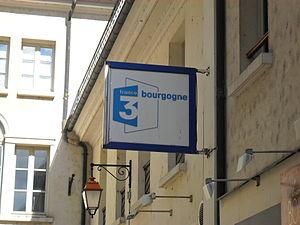
Siège de France 3 Bourgogne à Auxerre
Auxerre [osɛʁ] est une commune française située dans le nord-ouest de la région Bourgogne-Franche-Comté, dans le département de l'Yonne, dont elle est le chef-lieu. Également bureau centralisateur de quatre cantons et siège de la communauté d'agglomération de l'Auxerrois, elle comptait 34 634 habitants au dernier recensement en 2017, ce qui en fait la première commune icaunaise et la cinquième commune de Bourgogne-Franche-Comté en nombre d'habitants. Son aire urbaine totalise près de 93 000 habitants la même année. L'unité urbaine d'Auxerre est la 146ᵉ unité urbaine la plus peuplée de France avec 43 000 habitants.
France 3 Bourgogne est l'une des antennes régionales de France 3, émettant sur la Bourgogne, qui est basée à Dijon.
Centre névralgique de la ville d'Auxerre, il regroupe de nombreux commerces et donc emplois. Plusieurs administrations y sont également implantées.